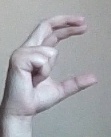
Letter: thal